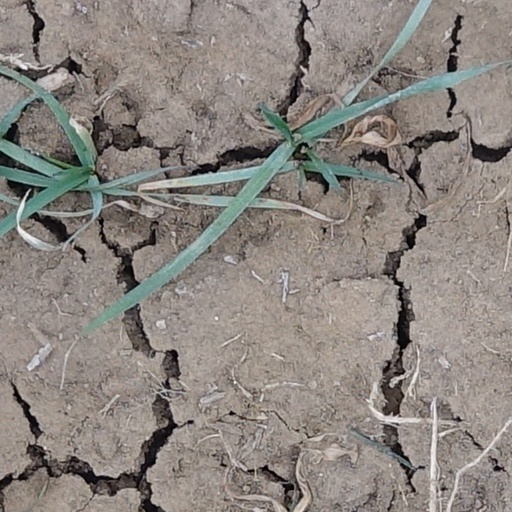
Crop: wheat